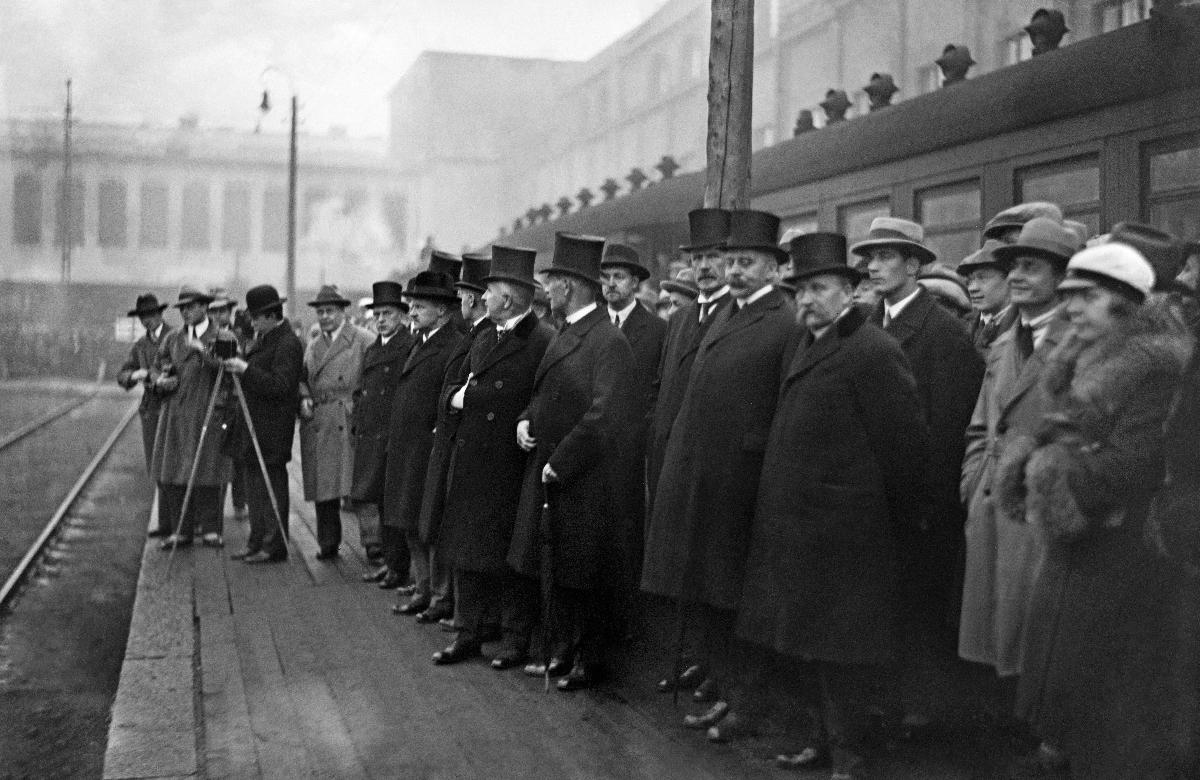
Presidentti Ståhlbergin saapuminen Helsingin rautatieasemalle
President Ståhlbergs ankomst till Helsingfors järnvägsstation; The arrival of President Ståhlberg at Helsinki Railway Station
sisällön kuvaus: Presidentti K. J. Ståhlberg ja rouva Ester Ståhlberg saapuvat Helsinkiin 16.10.1930. content description: President K. J. Ståhlberg and Mrs. Ester Ståhlberg arrive at Helsinki 26.10.1930. innehållsbeskrivning: President K. J. Ståhlberg och fru Ester Ståhlberg anländer till Helsingfors 16.10.1930.
Kuvaaja: Sundström, Hugo, kuvaaja
Vuosi: 1930
Paikka: Suomi, Uusimaa, Helsinki
Aiheet: presidentit; rautatieasemat; paluu; kyyditys; muilutus; vastaanotto; ihmiset; valokuvaajat; HBL; presidents; railway stations; presidential couples; return; reception; photographers; presidenter; järnvägsstationer; återkomst; presidentpar; personer; mottagande; fotografer